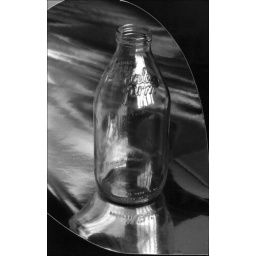
Milk bottle in a gold paper cone.